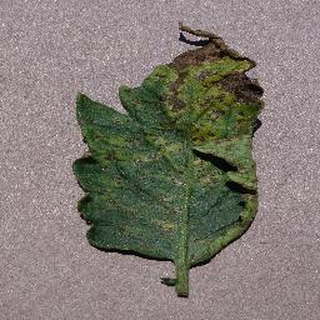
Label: tomato_septoria_leaf_spot